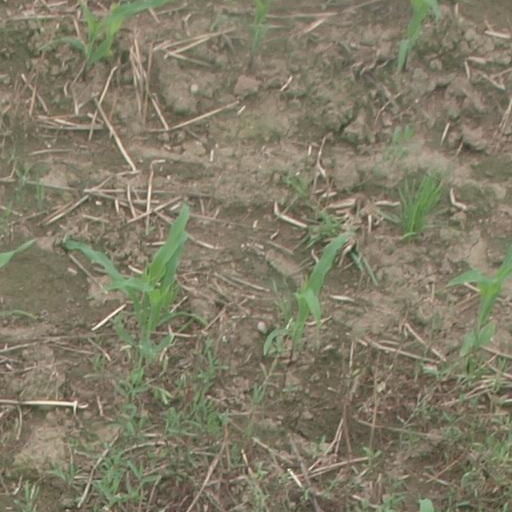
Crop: maize; corn